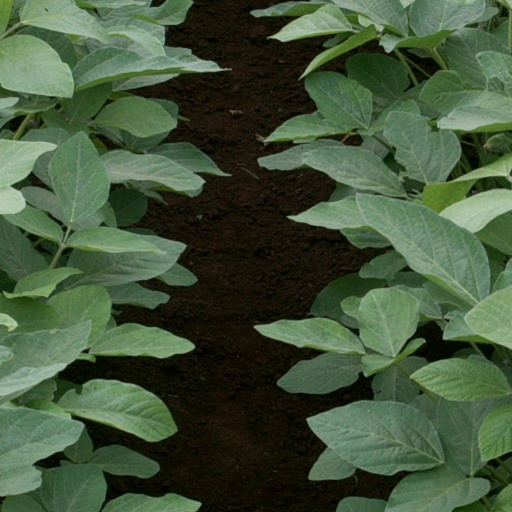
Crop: soybean